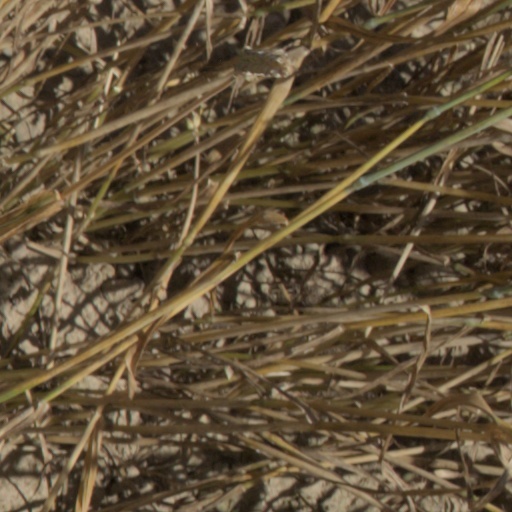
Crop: wheat